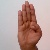
The image shows a hand gesture representing the letter 'B' in Indian Sign Language.